Kawasaki Ninja ZX-10R

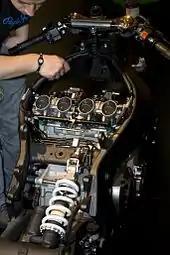
Horizontal rear shock and ram-air passages through the neck of frame

Tom Sykes in 2013 became the first Superbike World Champion for Kawasaki since Scott Russell and the first on a ZX-10R. Stuart Easton won the 2014 Macau Grand Prix. Jonathan Rea won the 2015 Superbike World Championship season. Jeremy Toye holds the Heavyweight (Open) lap record at the Pikes Peak International Hill Climb.